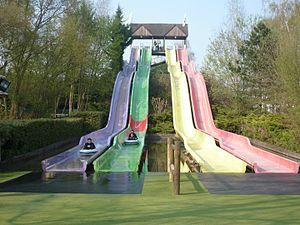
L'aquachute de Walygator Parc
Un toboggan aquatique, ou glissade d'eau au Québec, est un type de toboggan, situé le plus souvent dans un parc aquatique, voire une piscine, plage ou parc de loisirs, et dont la forme est conçue pour être utilisée avec de l'eau.
Beto Carrero World
Walygator Parc, anciennement Big Bang Schtroumpf, Walibi Schtroumpf puis Walibi Lorraine, est un parc d'attractions situé sur la commune française de Maizières-lès-Metz dans le département de la Moselle.